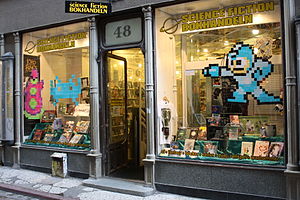
Science Fiction Bokhandeln
Science Fiction Bokhandeln i Stockholm.
Science Fiction Bokhandeln, eller SF-bokhandeln, er en svensk boghandelerkæde med butikker i Stockholm, Göteborg og Malmö, der har specialiseret sig i genrer så som science fiction, fantasy, horror og manga. Butikskæden sælger desuden film, brætspil og rollespil.